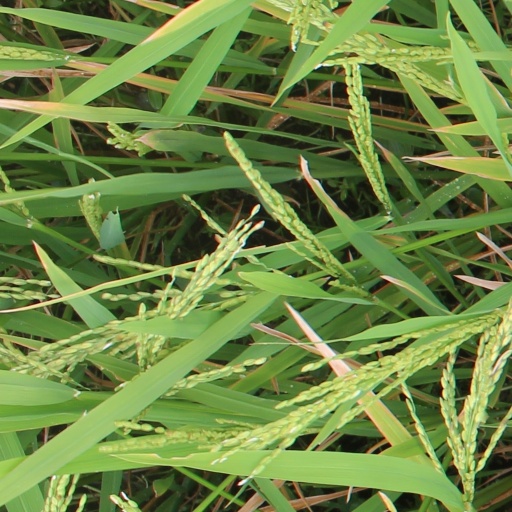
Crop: rice